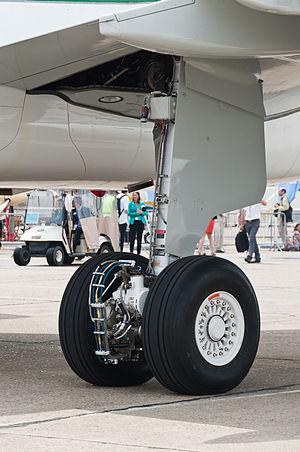
Train d’atterrissage de l’Airbus A320-212 (Im. F-HGNT, c/n234) de démonstration du «